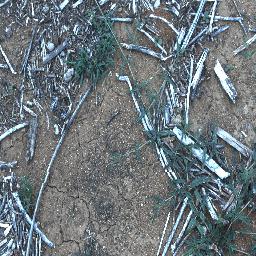
Label: negative